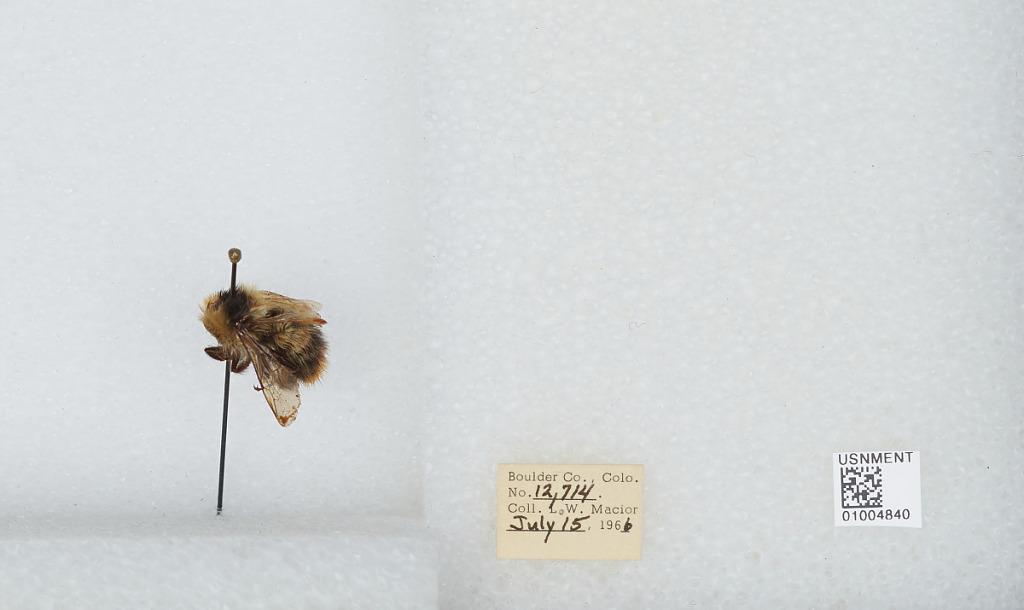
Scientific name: Bombus (Alpinobombus) balteatus Dahlbom
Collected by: L. Macior
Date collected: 1966-7-15
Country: United States
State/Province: Colorado
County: Boulder
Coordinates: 40.0275, -105.252